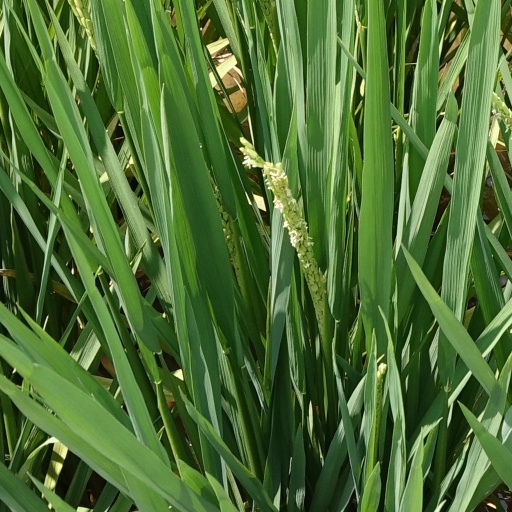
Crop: rice